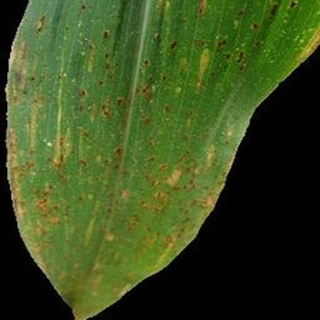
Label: corn_common_rust